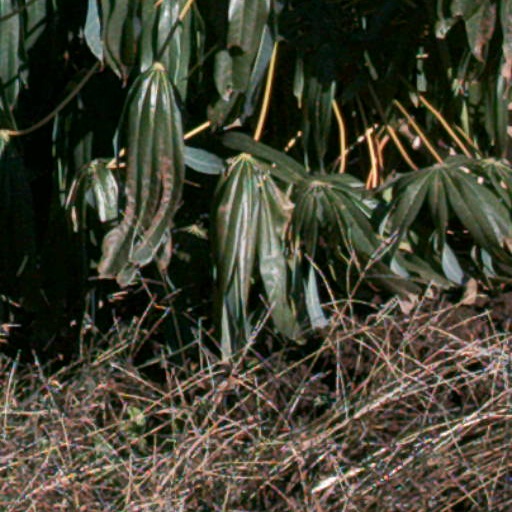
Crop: cassava